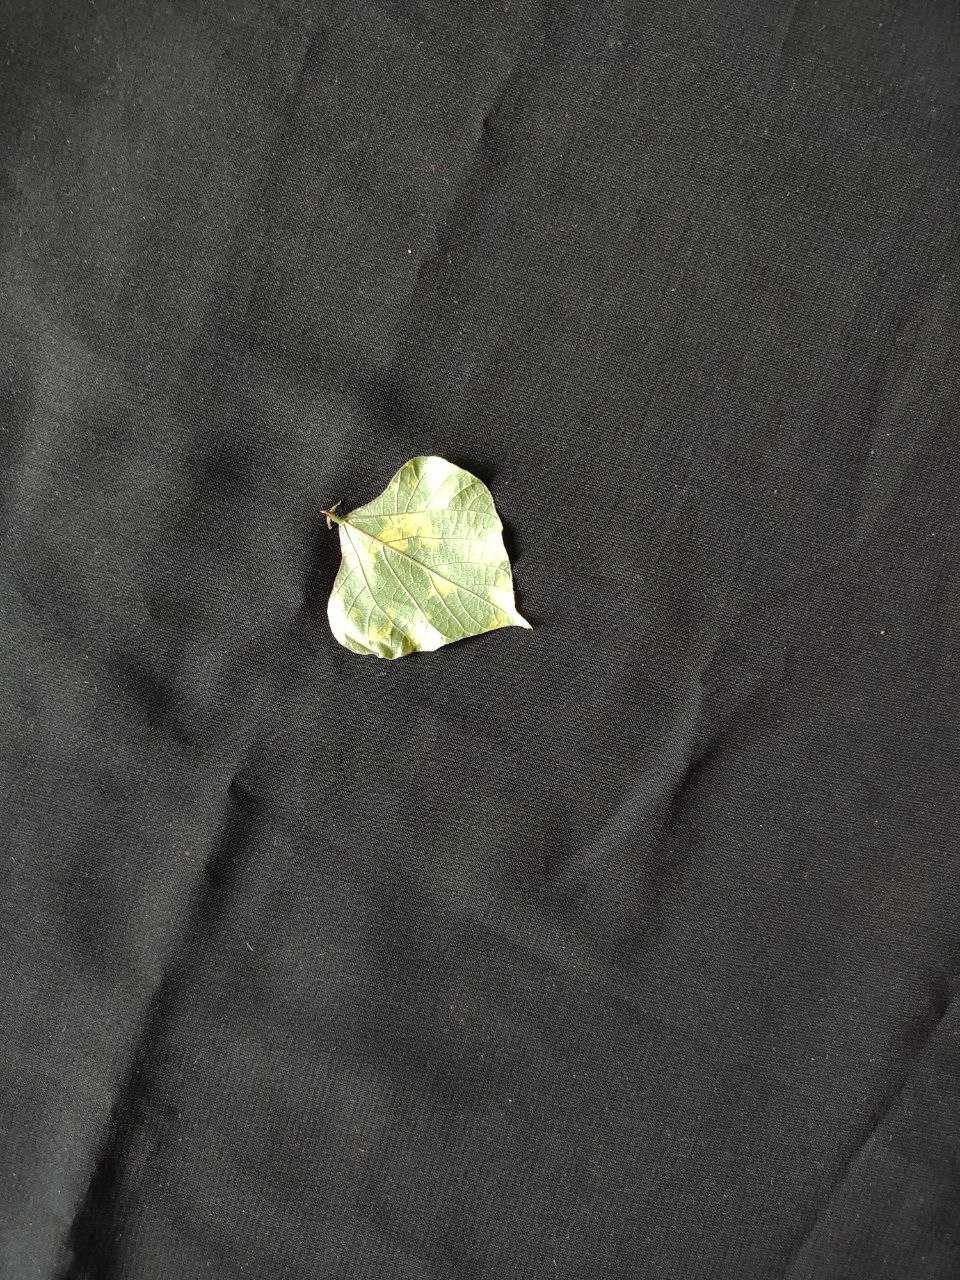
Crop: bean
Leaf condition: Mosaic Virus